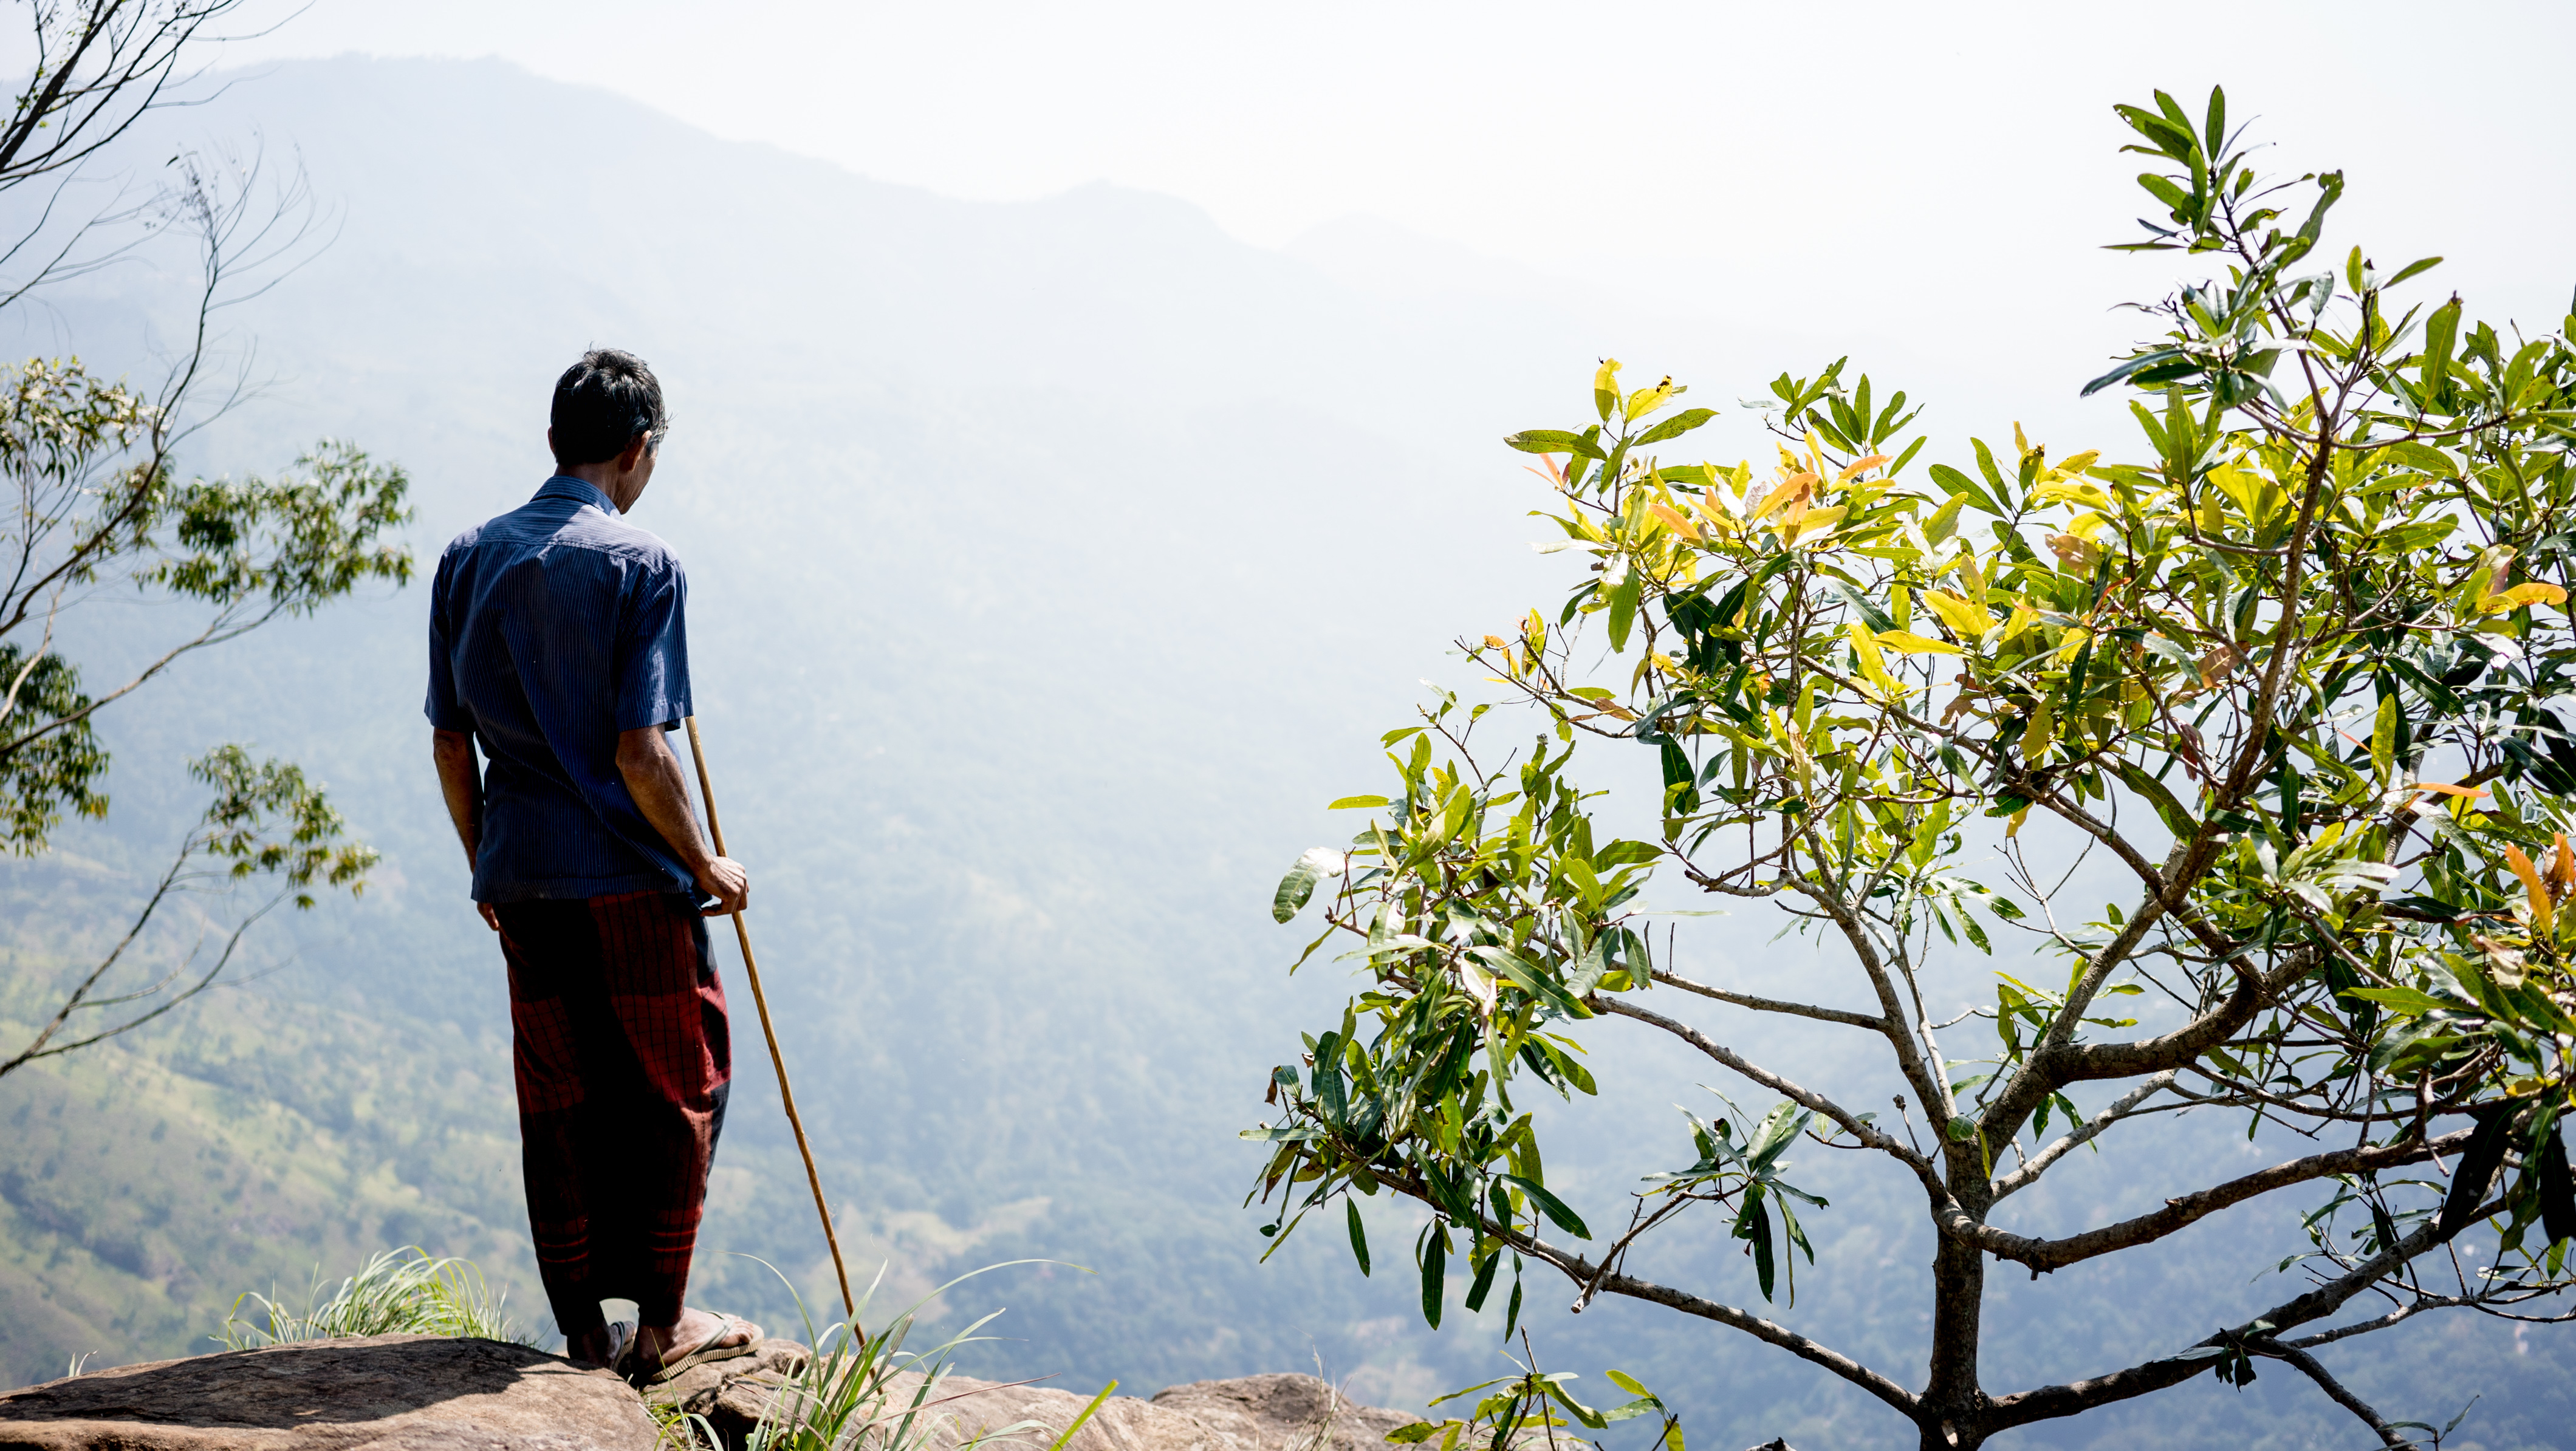
adventure, spring, walking